Hockey stick graph

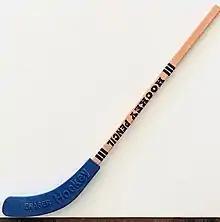
A "hockey pencil" imitating the shape of an ice hockey stick, with the eraser being the blade; its bottom edge here is a fair representation of a hockey stick graph. If the graph starts above zero and drops a little before rising, it may be called a J curve.

A hockey stick graph or hockey stick curve is a graph, or curve shape, that resembles an ice hockey stick, in that it turns sharply from a nearly flat "blade" to a long "handle".